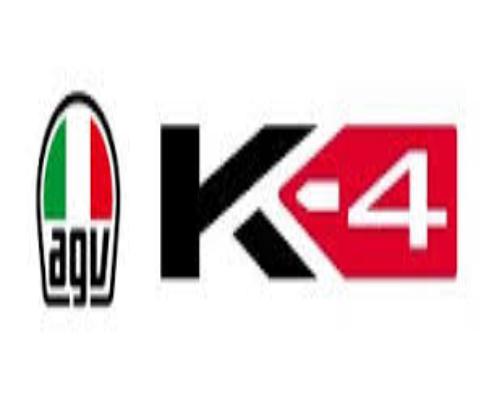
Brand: agv
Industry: Sports